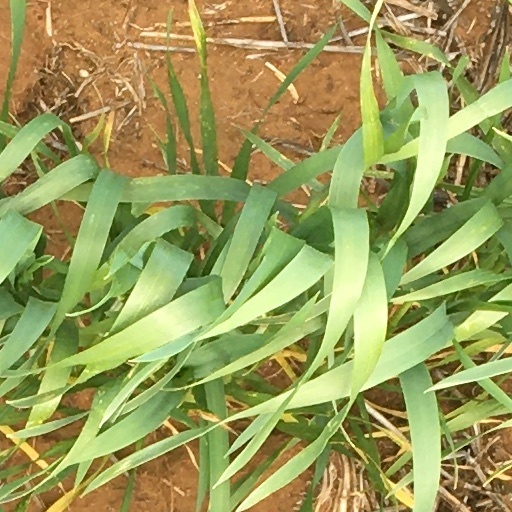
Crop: wheat